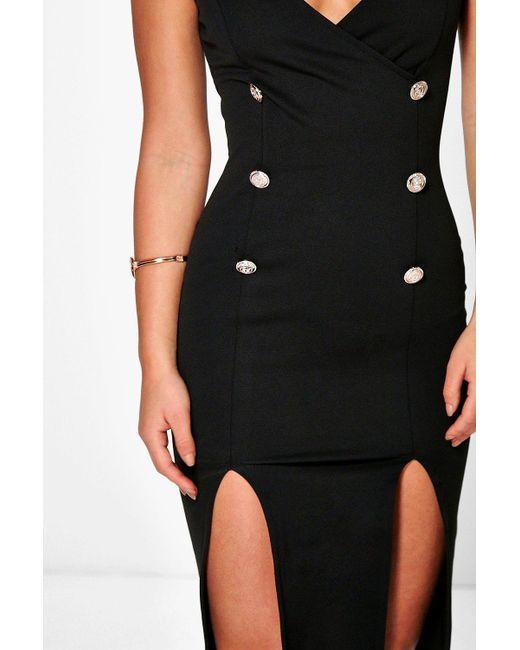
Schwarzes kurzärmeliges Kleid mit oberschenkelhohen Schlitz- und Knopfdesigns, modische Kleidung